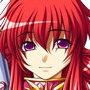
Portrait style: Anime Portrait